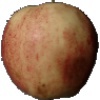
Label: red_apple